Lou Spanos

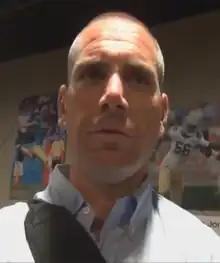
Spanos in 2012

Louis G. Spanos (born March 27, 1971) is an American college football coach. He is a defensive analyst for the University of Mississippi, a position he has held since 2023. He was the interim head football coach for the University of Connecticut in 2021. He also coached in the National Football League (NFL) as a defensive quality control and assistant linebackers coach for the Pittsburgh Steelers from 1995 to 2009, the linebackers coach for the Washington Redskins from 2010 to 2011, and served as the defensive coordinator for UCLA from 2012 to 2013.